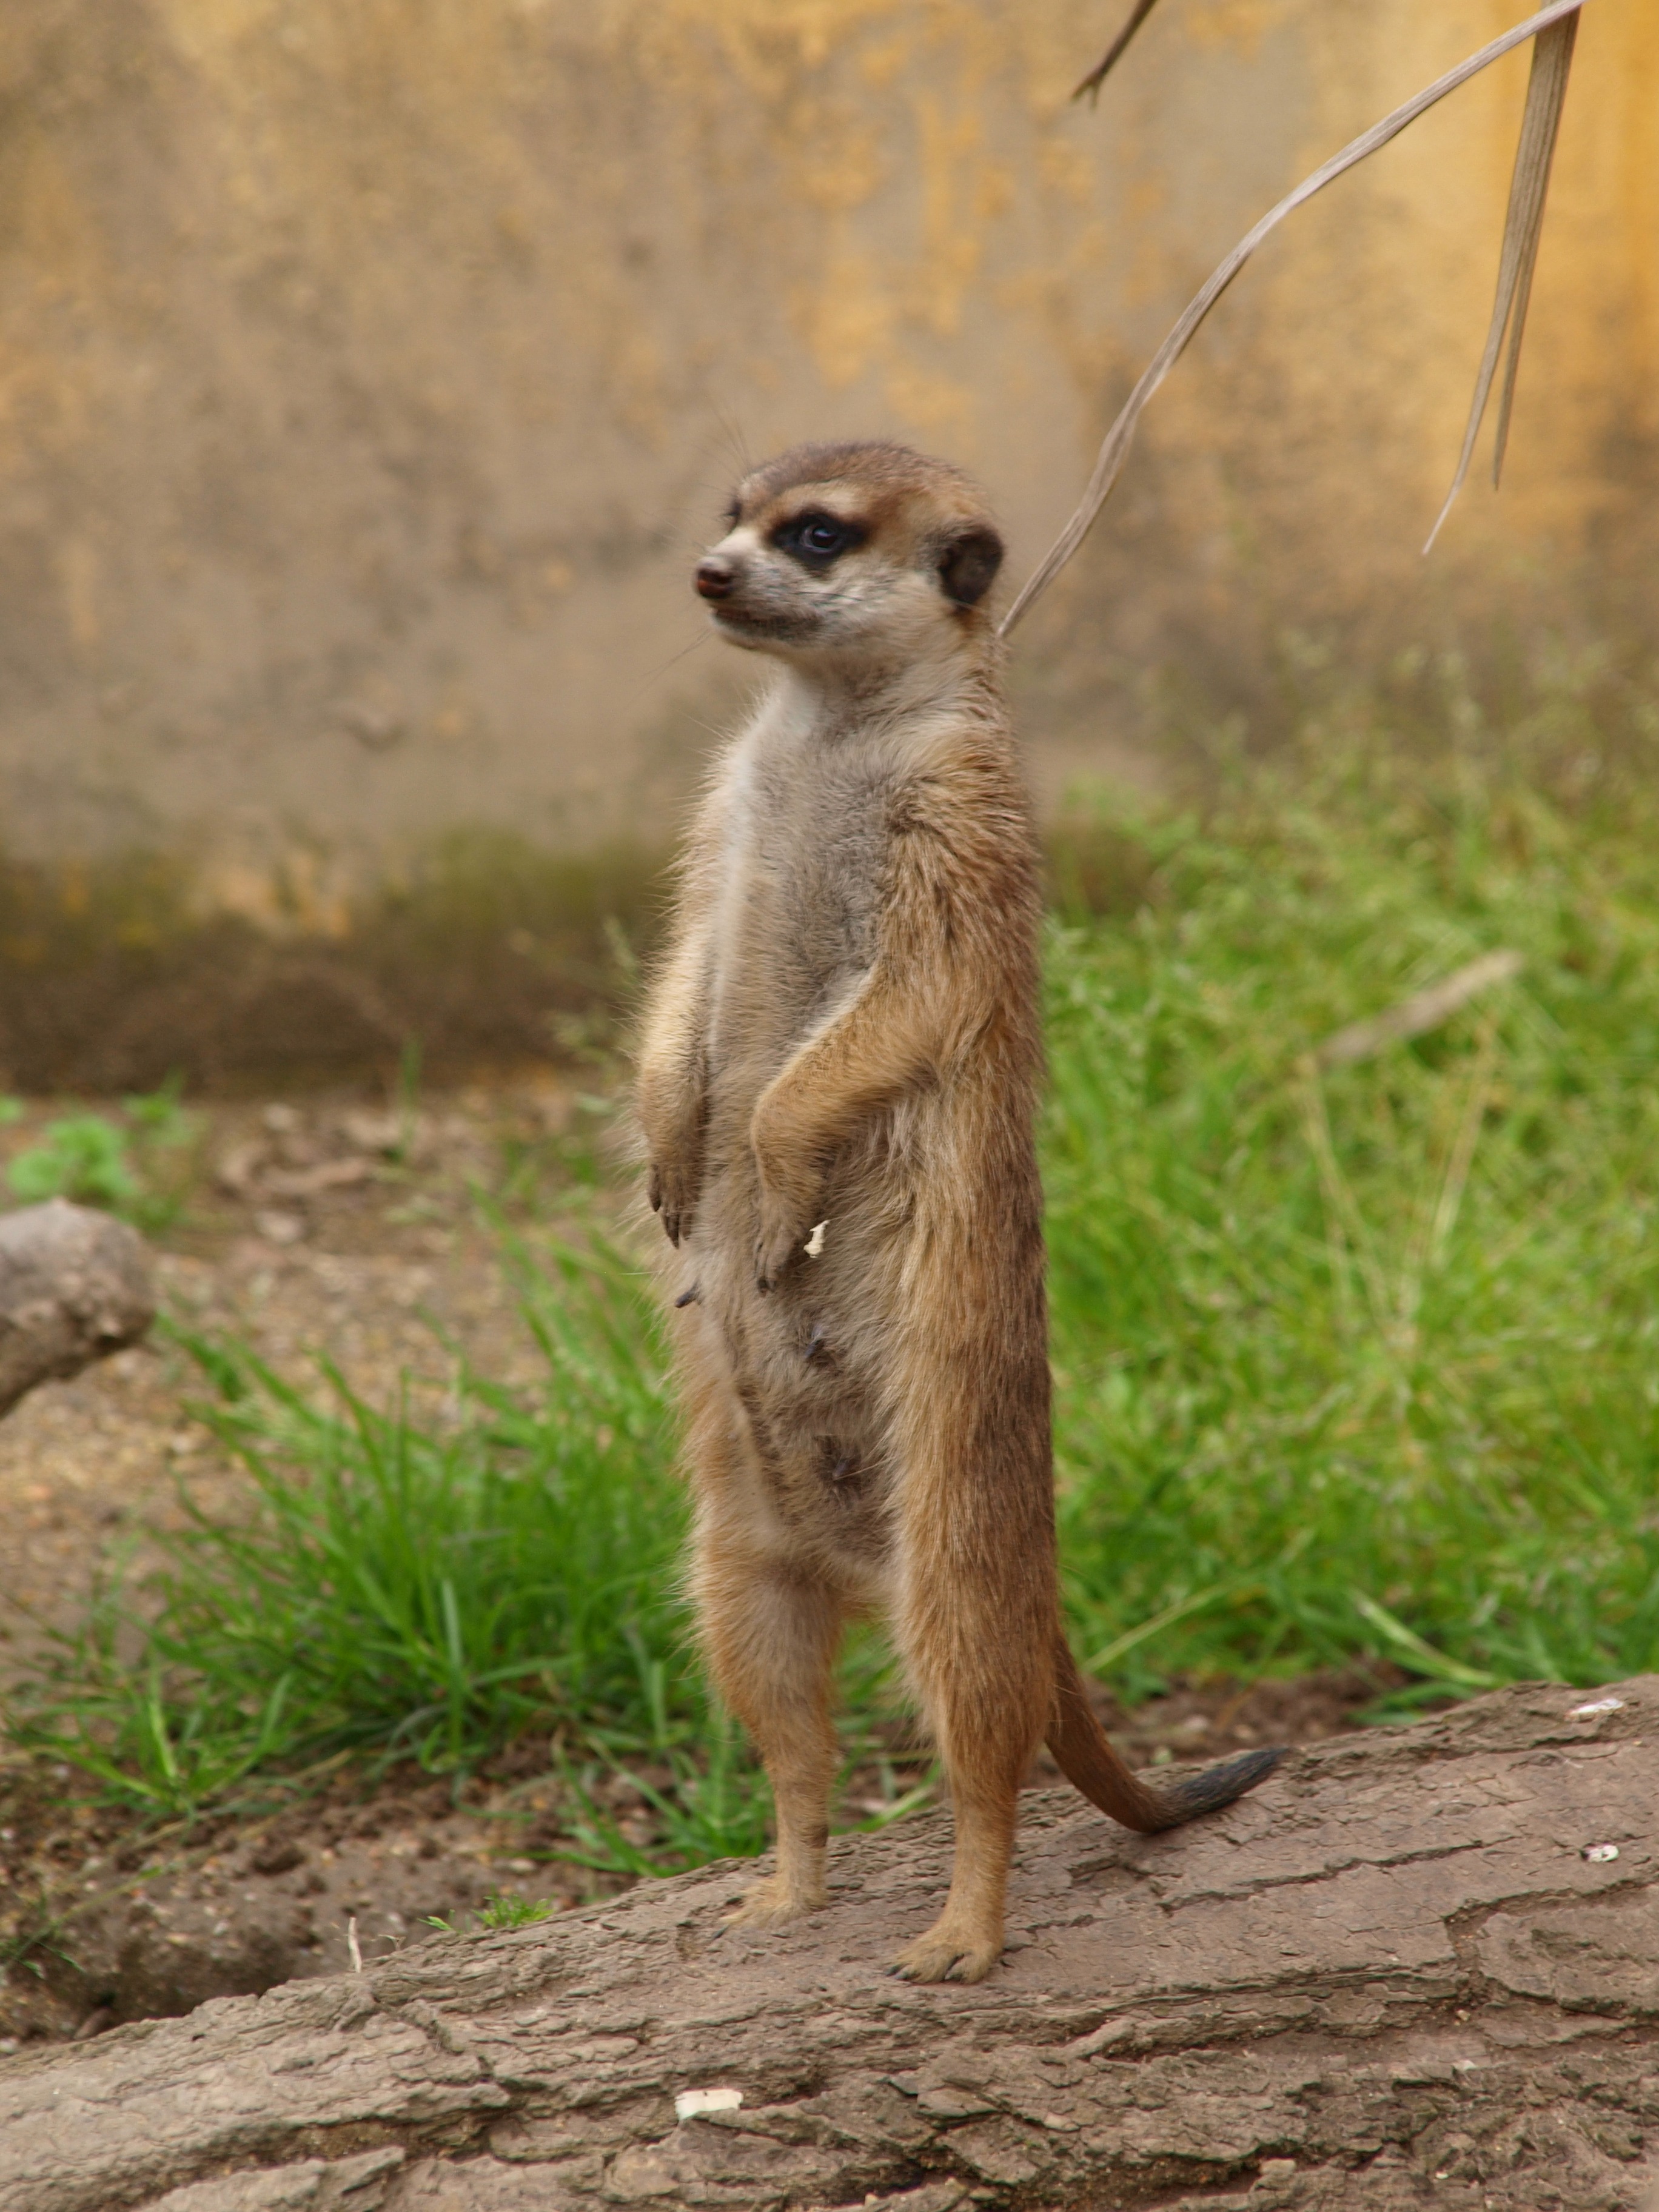
wildlife, zoo, mammal, fauna, vertebrate, observer, meerkat, mongoose